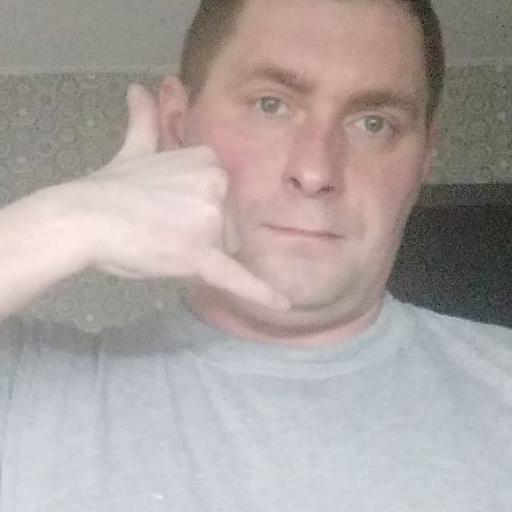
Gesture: call